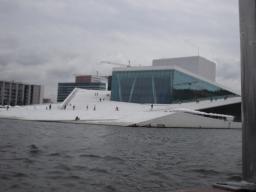
Label: Background_without_leaves